Sadashiva Tripathy

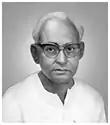

Sadashiva Tripathy (21 April 1910 – 9 September 1980) was an Indian politician, a leader of the Indian National Congress political party and the Chief Minister of Odisha from 21 February 1965 to 8 March 1967.